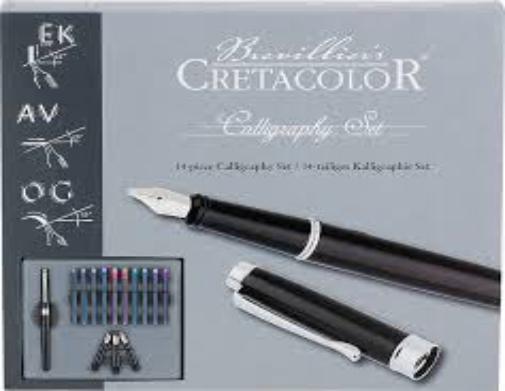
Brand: Cretacolor
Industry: Necessities